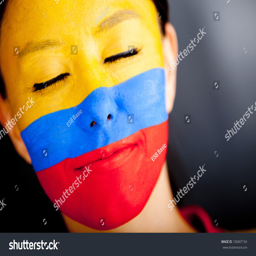
portrait of a woman with the flag painted on her face